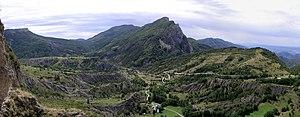
Le sommet de Cluchette (1709 m) vu depuis les baumes de Gargas (Authon)
Authon est une commune française, située dans le département des Alpes-de-Haute-Provence en région Provence-Alpes-Côte d'Azur. Ses habitants sont appelés les Authoniers.